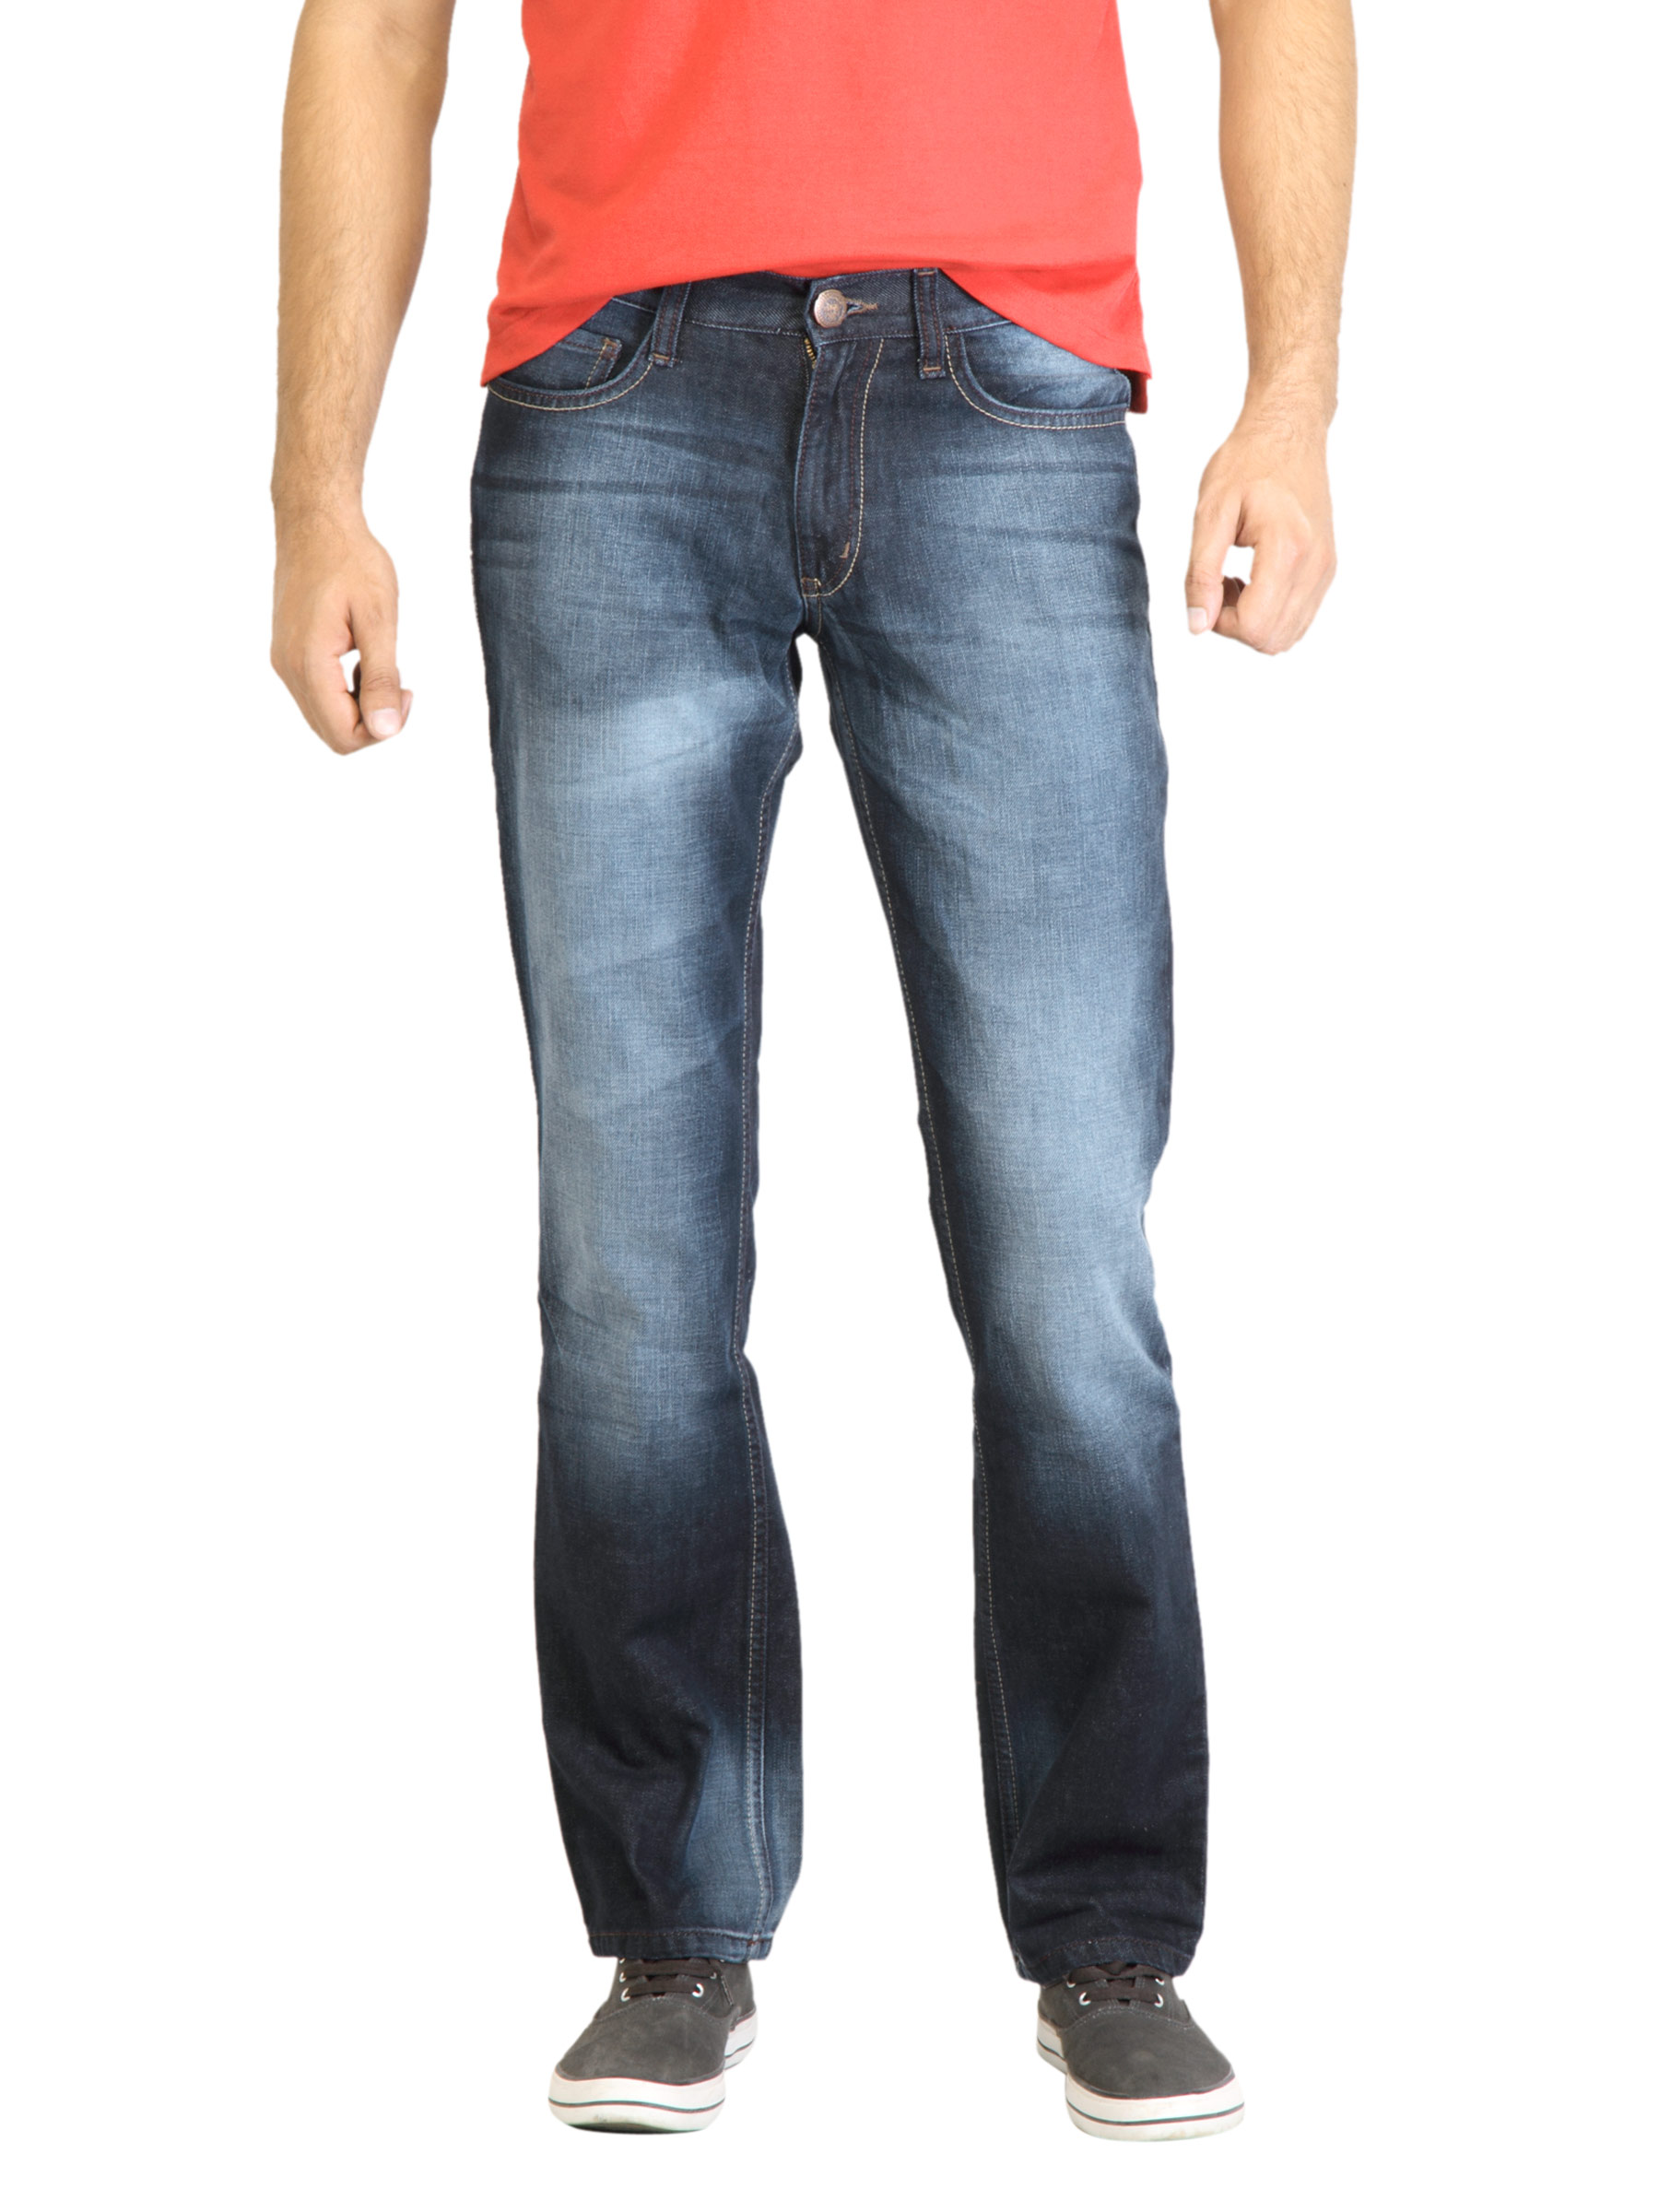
Locomotive Men Washed Blue Jeans
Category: Apparel / Bottomwear / Jeans
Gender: Men
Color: Blue
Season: Fall 2011
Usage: Casual